Visa requirements for Bolivian citizens

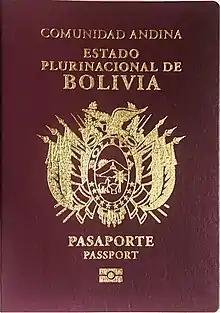
A Bolivian passport

Visa requirements for Bolivian citizens are administrative entry restrictions by the authorities of other states placed on citizens of Bolivia.